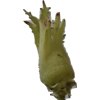
Label: peanut_shell_1x